List of ultras of Greenland

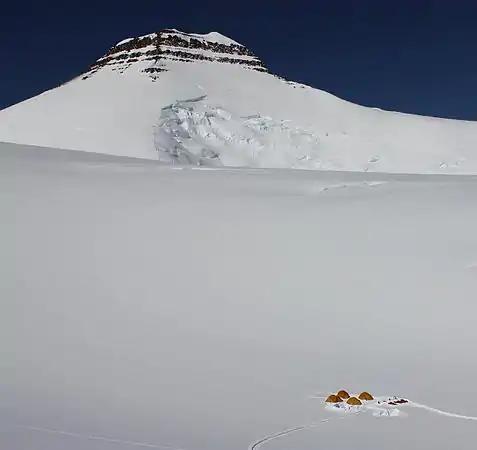
The summit of Gunnbjørn Fjeld is the highest point on the Island of Greenland, Kalaallit Nunaat, the Kingdom of Denmark, and the entire Arctic.

The following sortable table comprises the 38 ultra-prominent summits of the nation of Greenland (Kalaallit Nunaat). Each of these peaks has at least of topographic prominence.